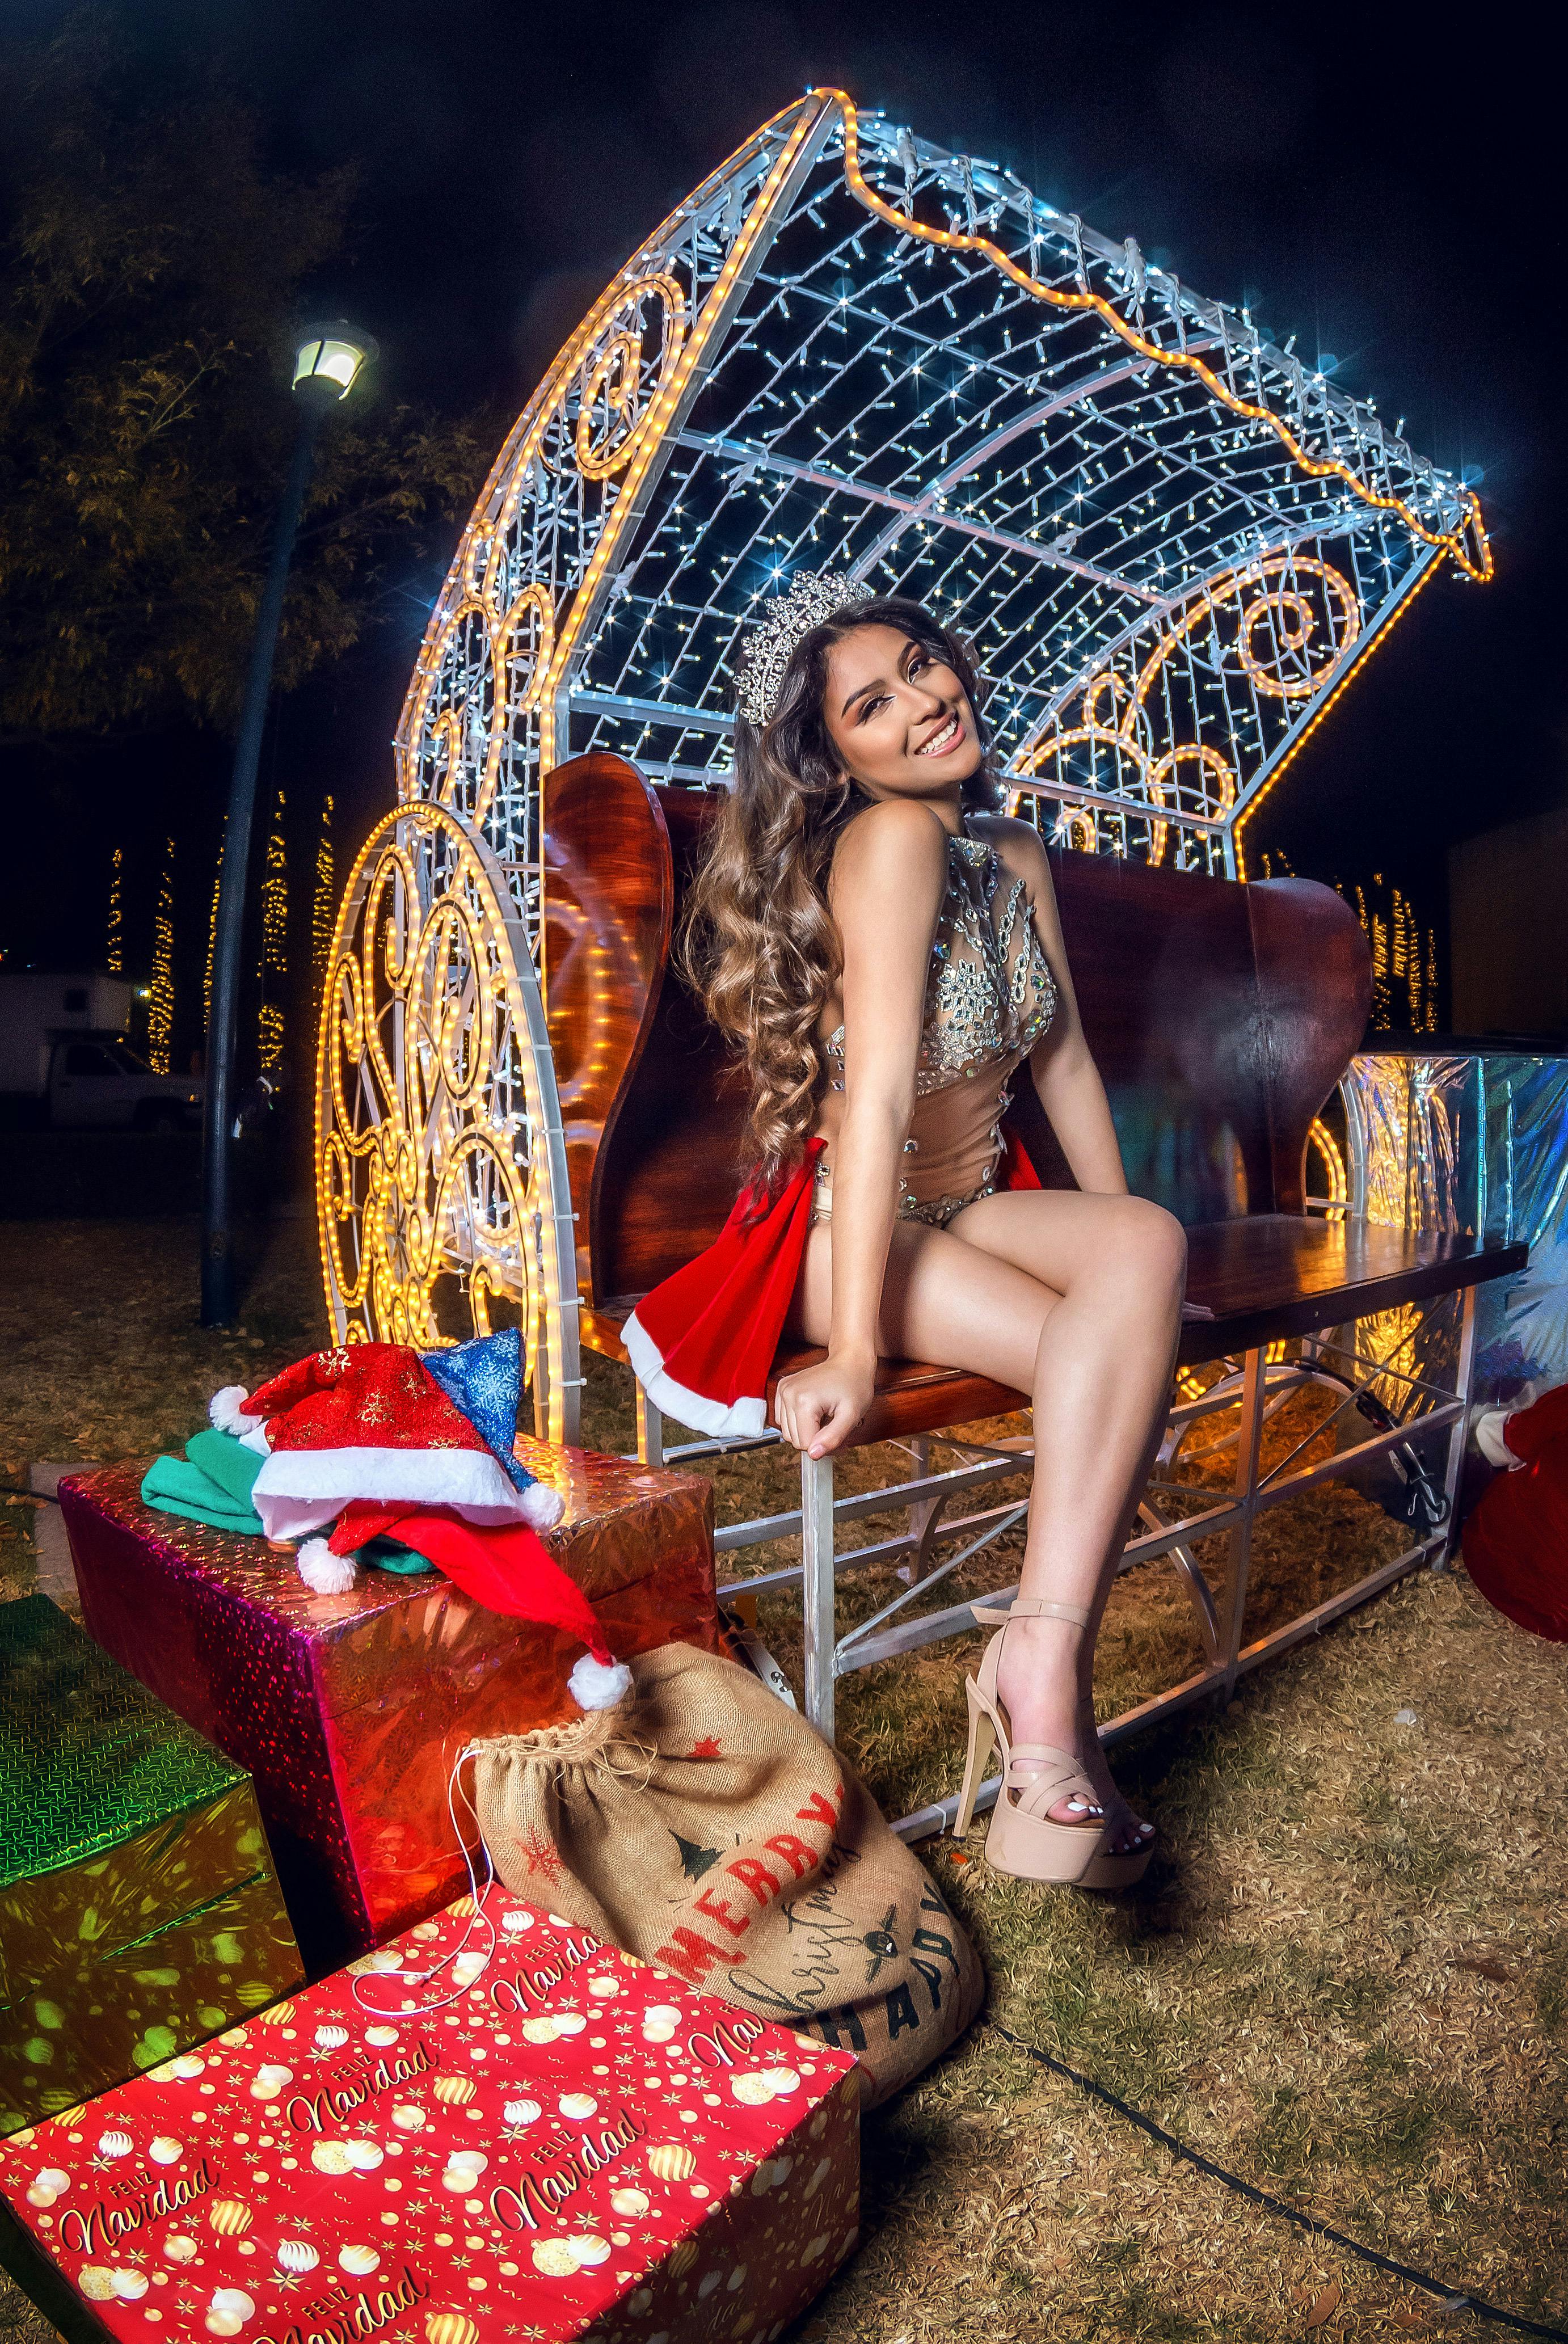
woman, fashion, thigh, model, photo shoot, high heeled shoe, sandal, foot, fashion model, art model